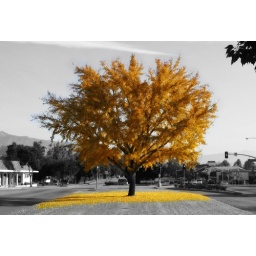
Rendition of a beautiful golden tree on Huntington Blvd, near Oak Knoll.